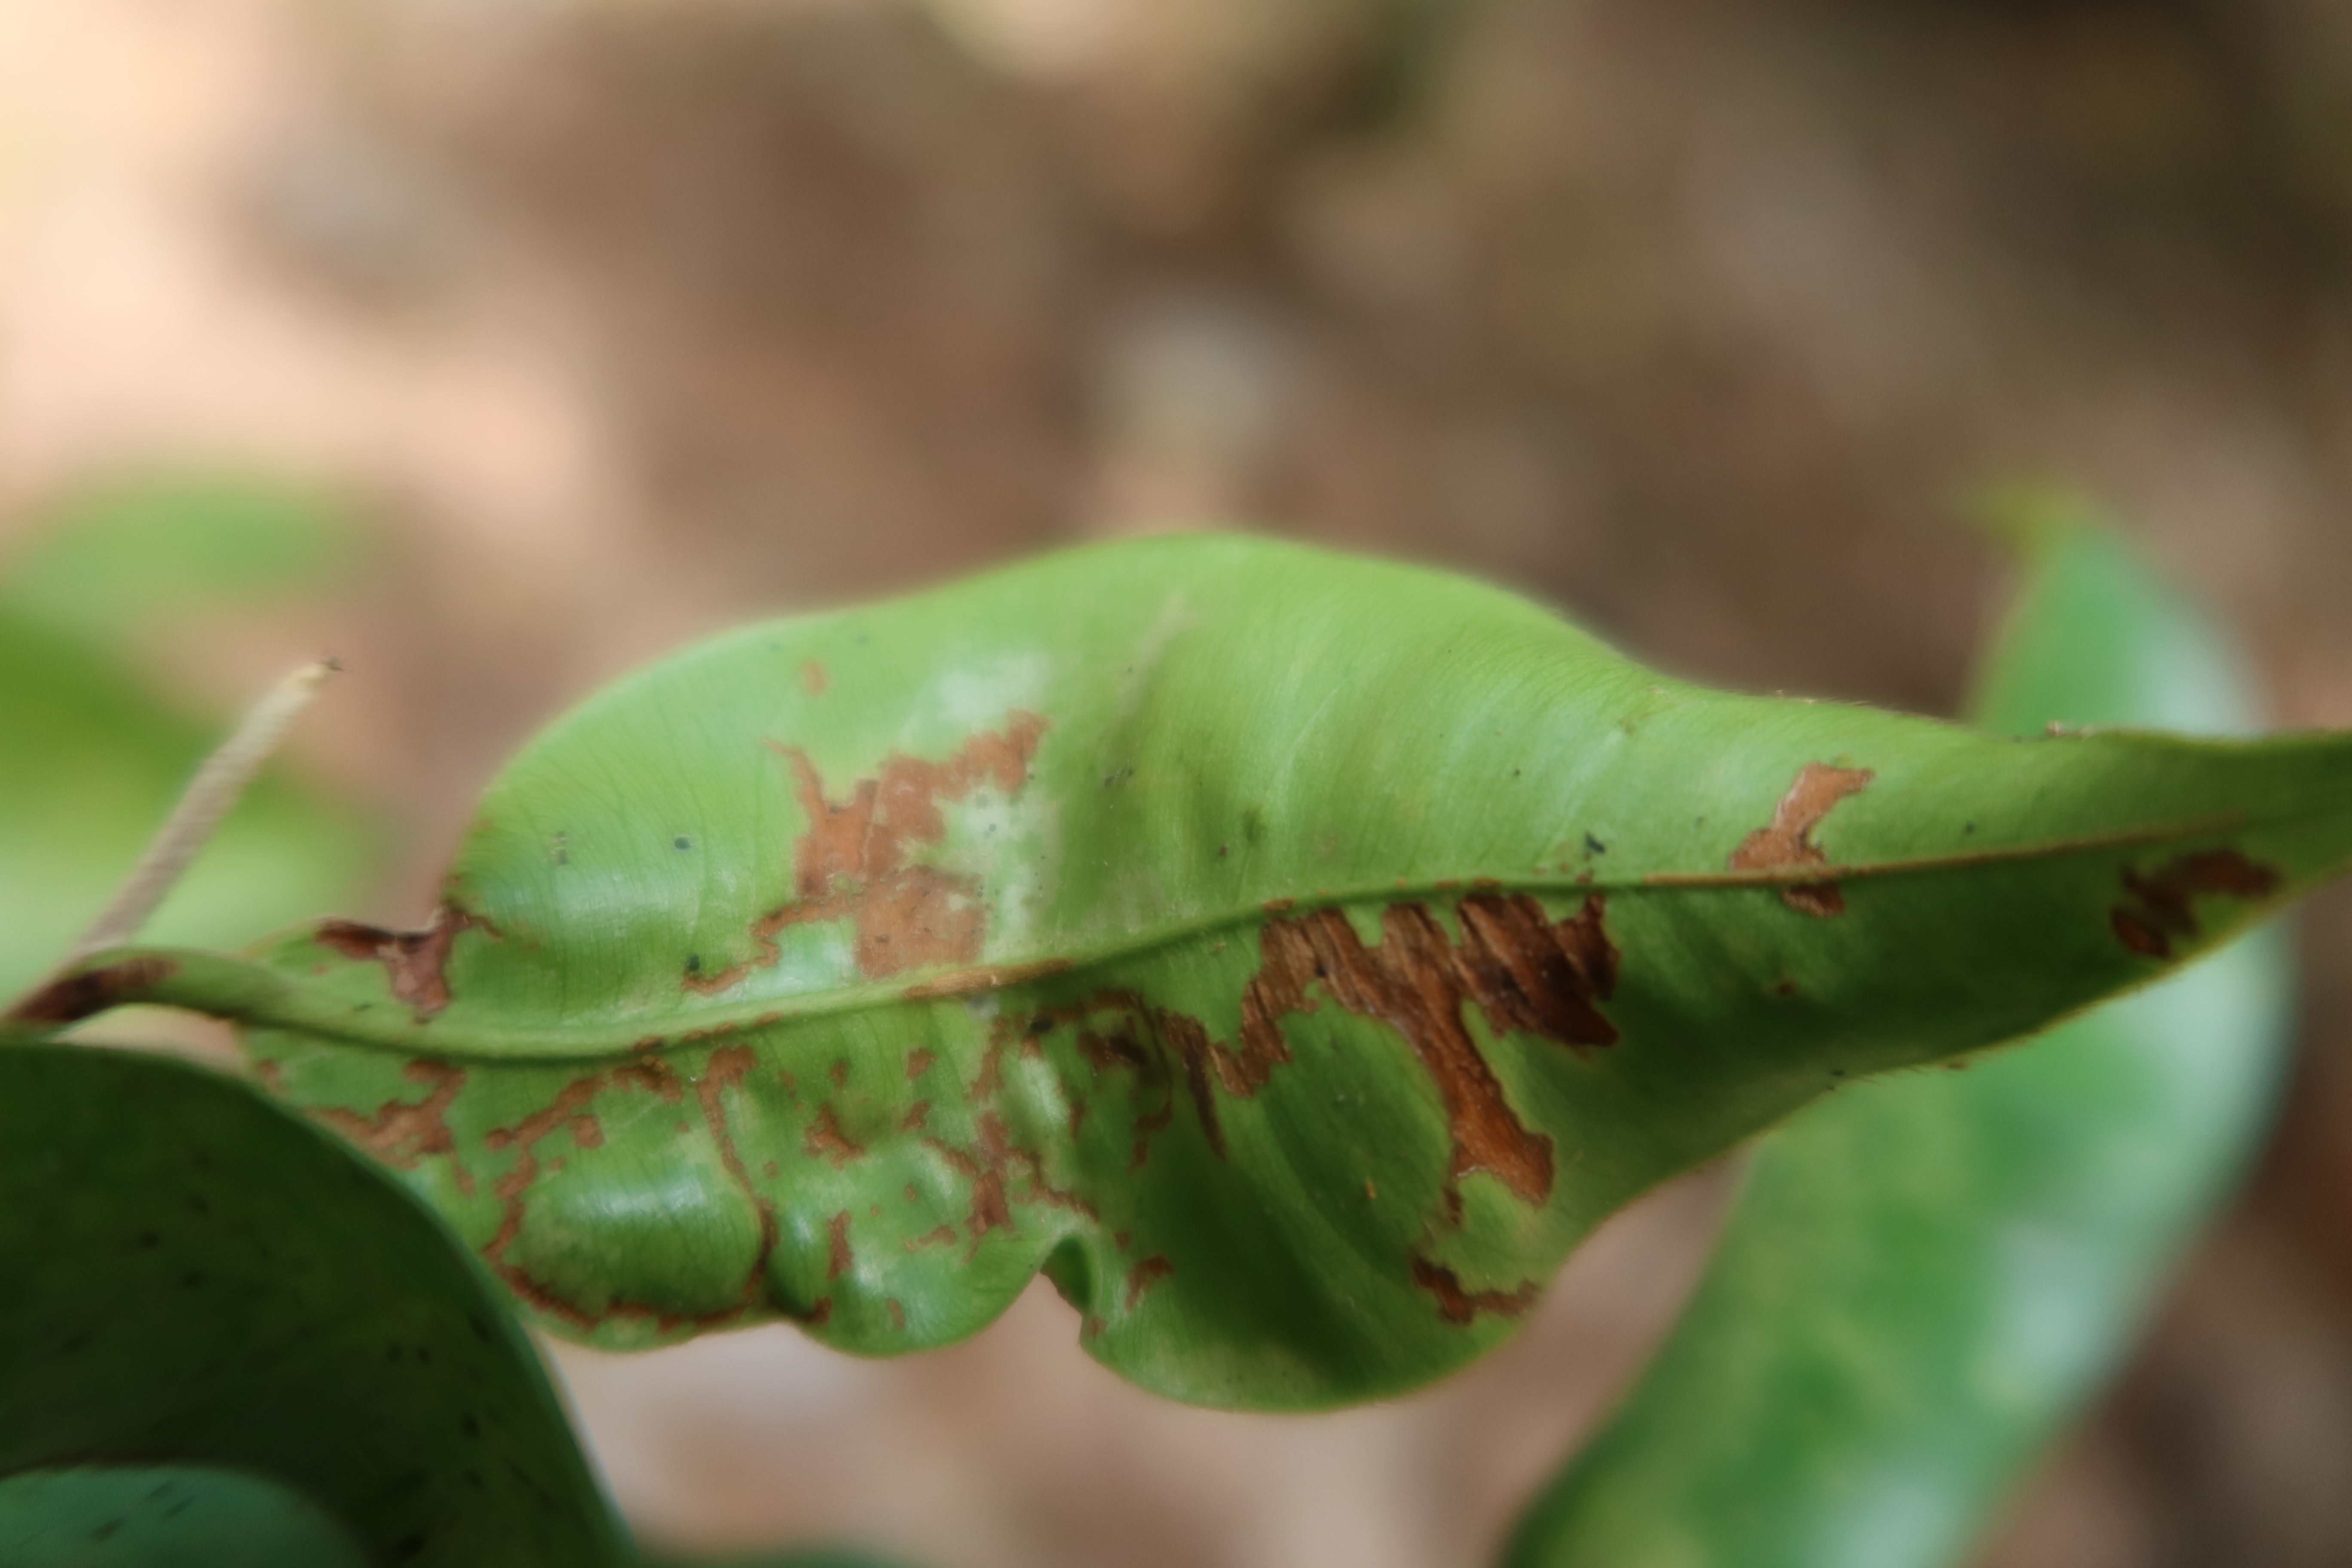
Label: Mosaic Viruses